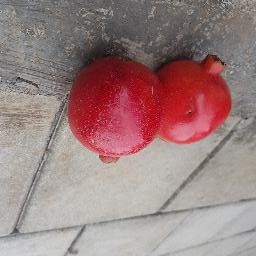
Fruit: Pomegranate
Quality: Good